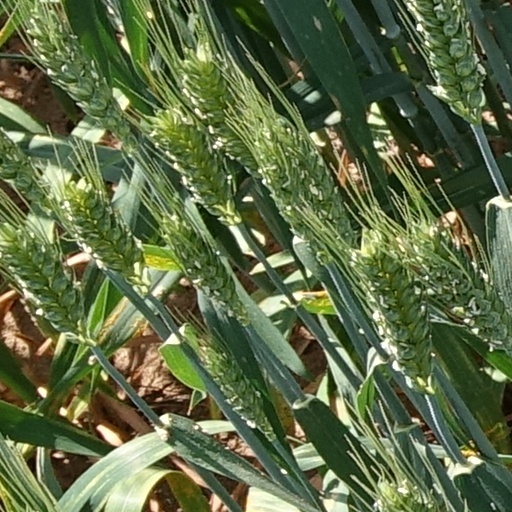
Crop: wheat